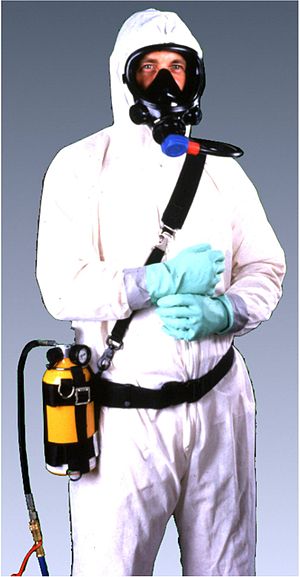
IDLH
Eksempel på sikkerhedsudstyr til IDLH-tilstande på arbejdspladsen.
Begrebet immediately dangerous to life or health, forkortet IDLH, defineres af det amerikanske National Institute for Occupational Safety and Health som eksponering for luftbårne forurenende stoffer, som det er "sandsynligt vil forårsage død eller øjeblikkelige eller forsinkede ugunstige sundhedsvirkninger eller forhindrer flugt fra et sådant miljø." Blandt eksempler er røg eller andre giftige gasser ved høje koncentrationer. Det udregnes ved hjælp af LD50 eller LC50.Occupational Safety and Health Administration-reguleringen definerer begrebet som "en atmosfære der udgør en umiddelbar trussel mod liv, ville forårsage irreversible ugunstige sundhedsvirkninger, eller ville hæmme et individs evne til at undslippe fra en farlig atmosfære."